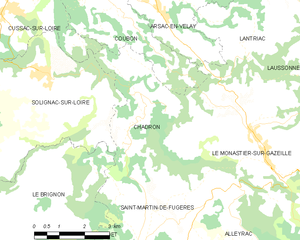
Chadron est une commune française située dans le département de la Haute-Loire en région Auvergne-Rhône-Alpes.